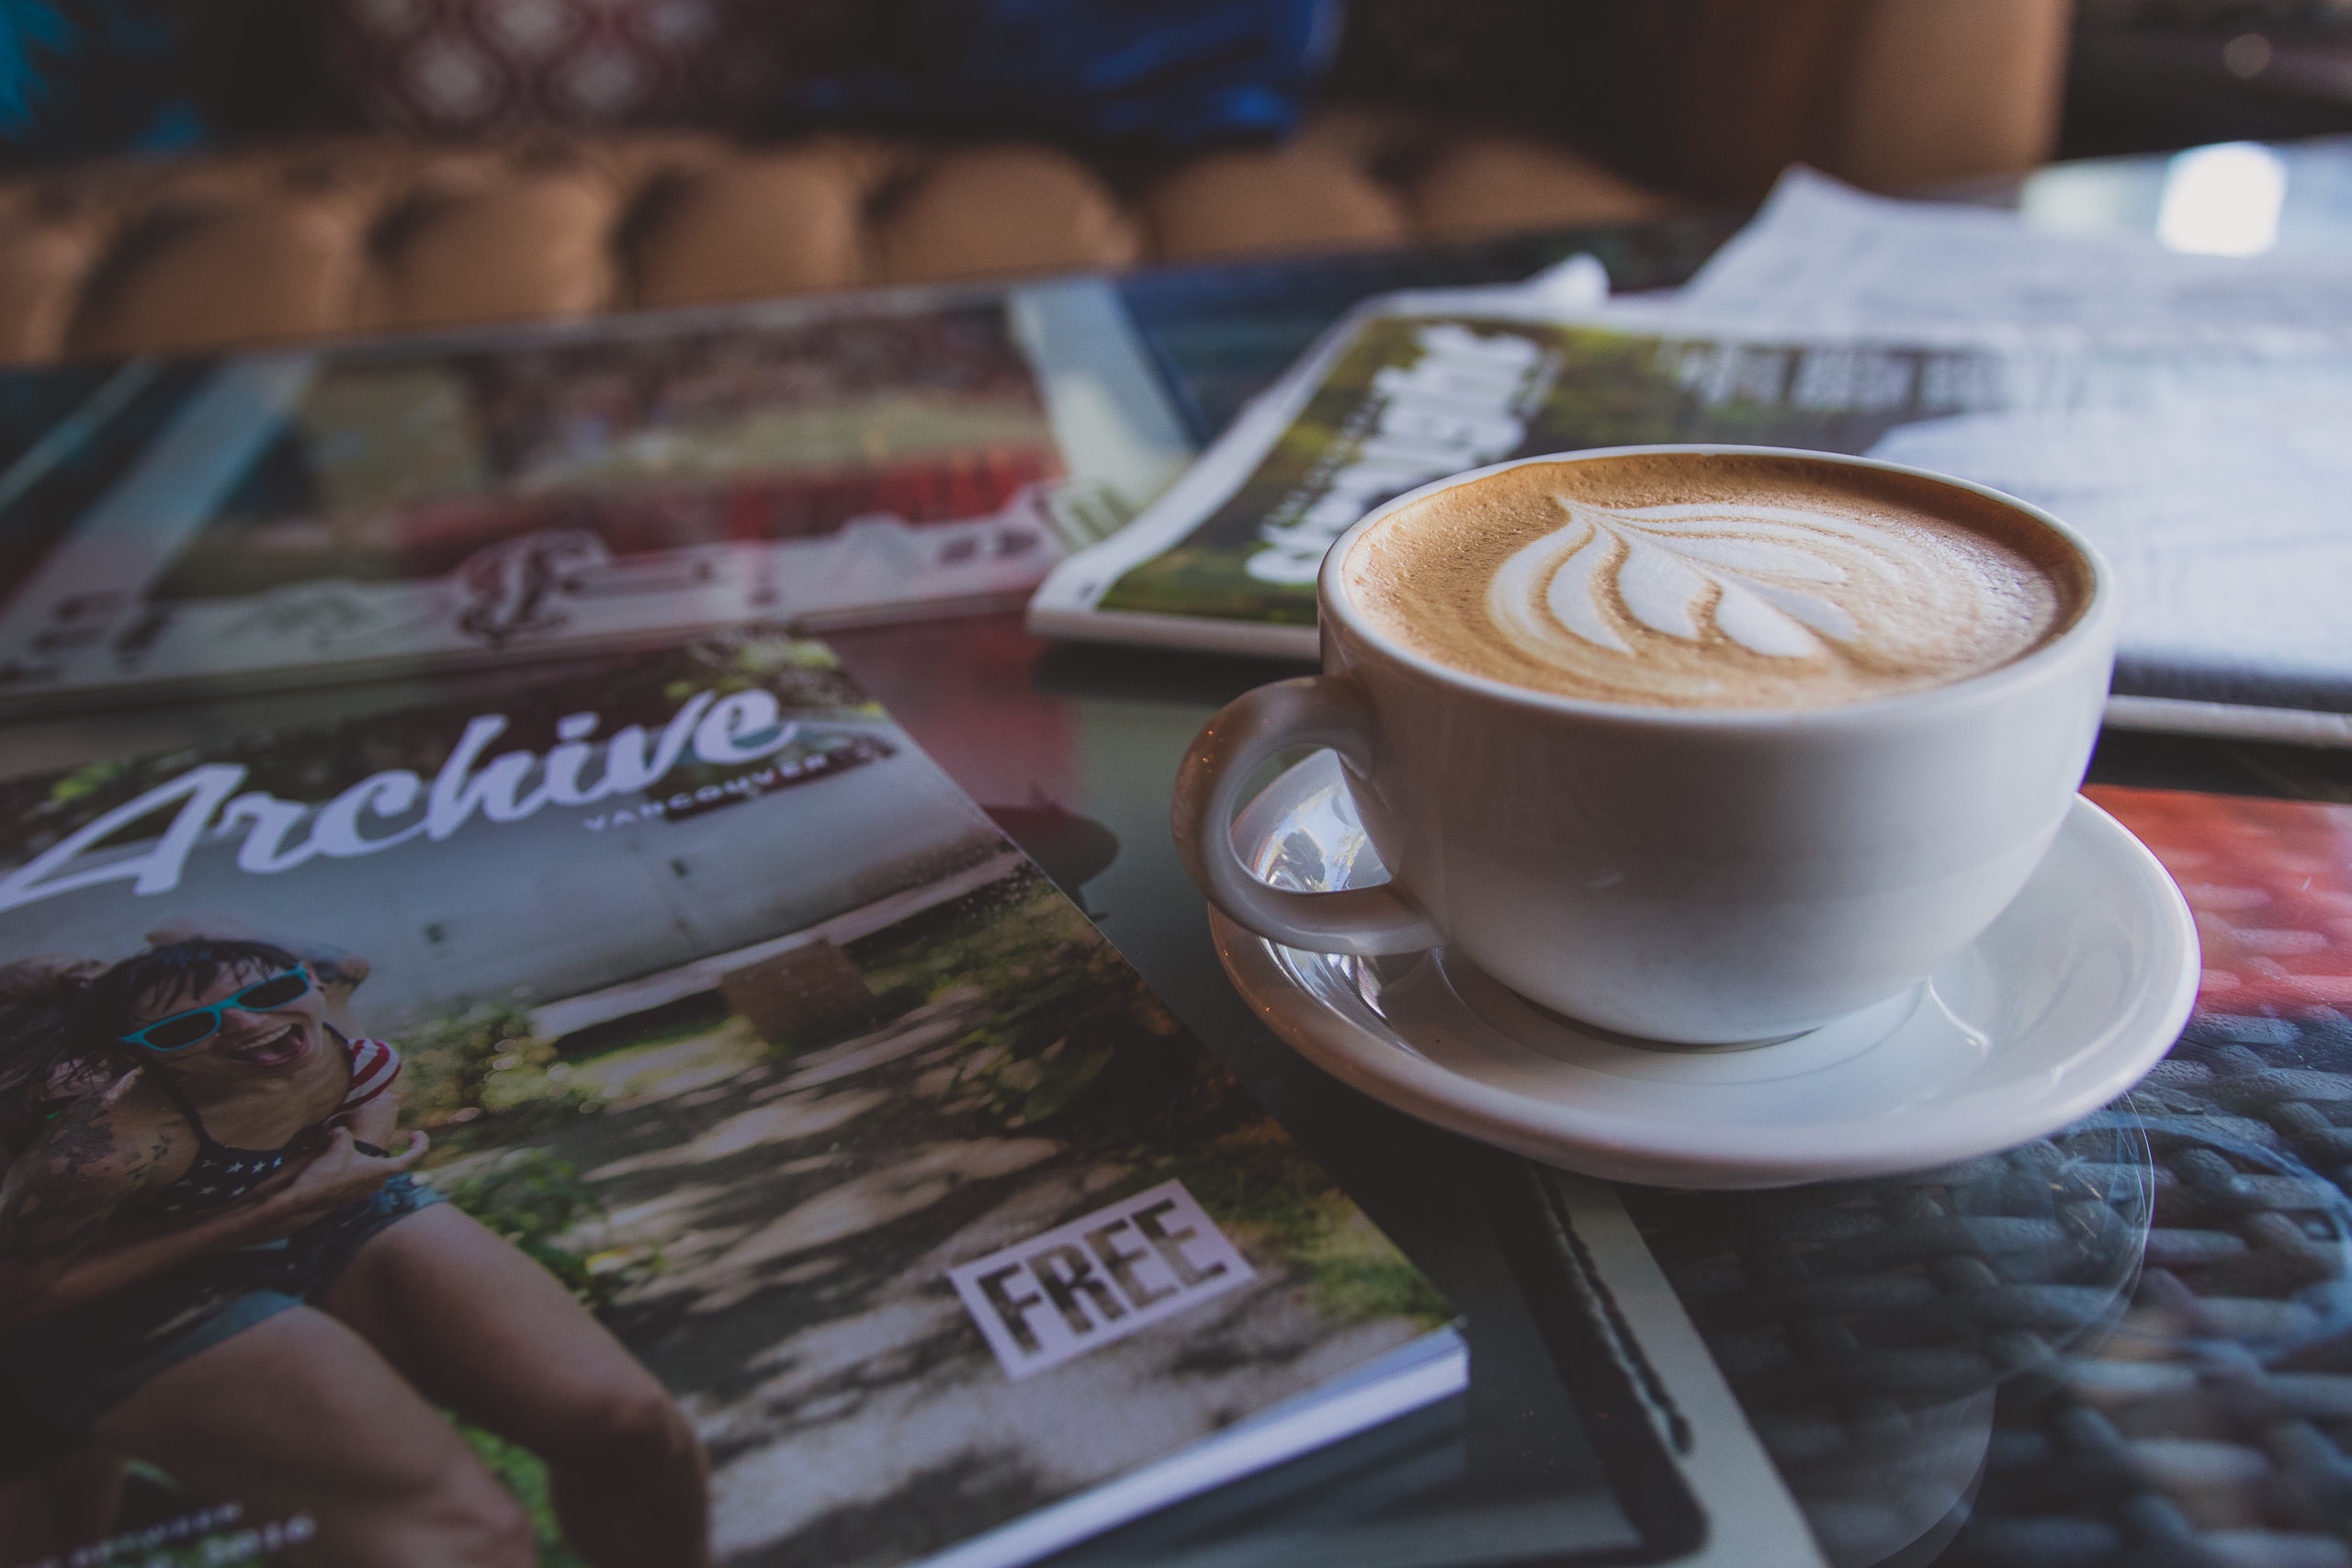
coffee, meal, drink, flavor